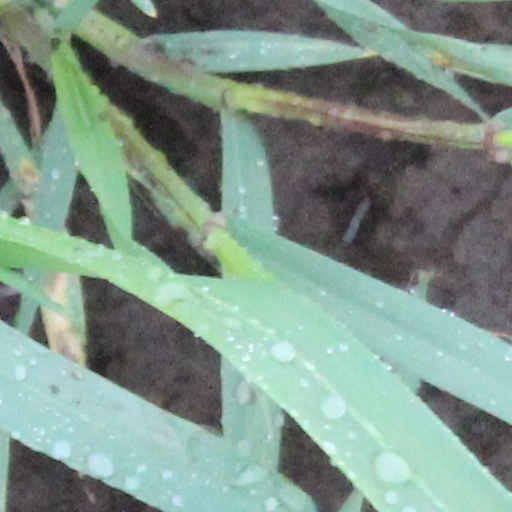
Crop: wheat